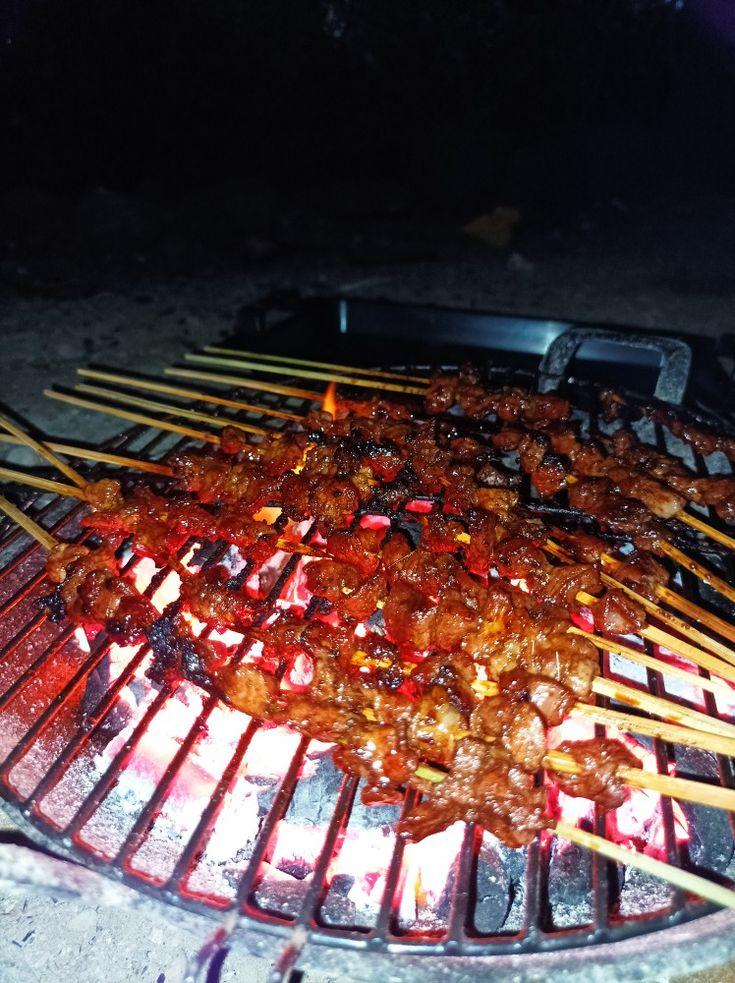
Nyama choma hasa inaonekana hua nyama ya nguruwe inachochomwa kwenye choma. Mishakiki ya nyama imepangwa kwenye choma na kuuza dalili za moto au makaa yanayochoma chini yake ikitoa mwanga mwekundu na joto la kuoka nyama.